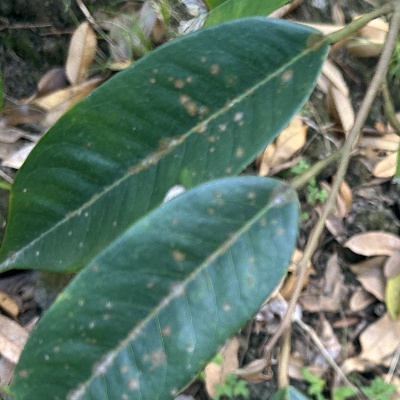
Label: Leaf_Algal